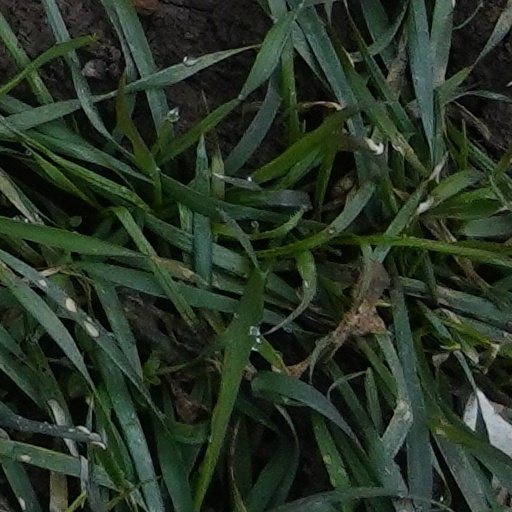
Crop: wheat